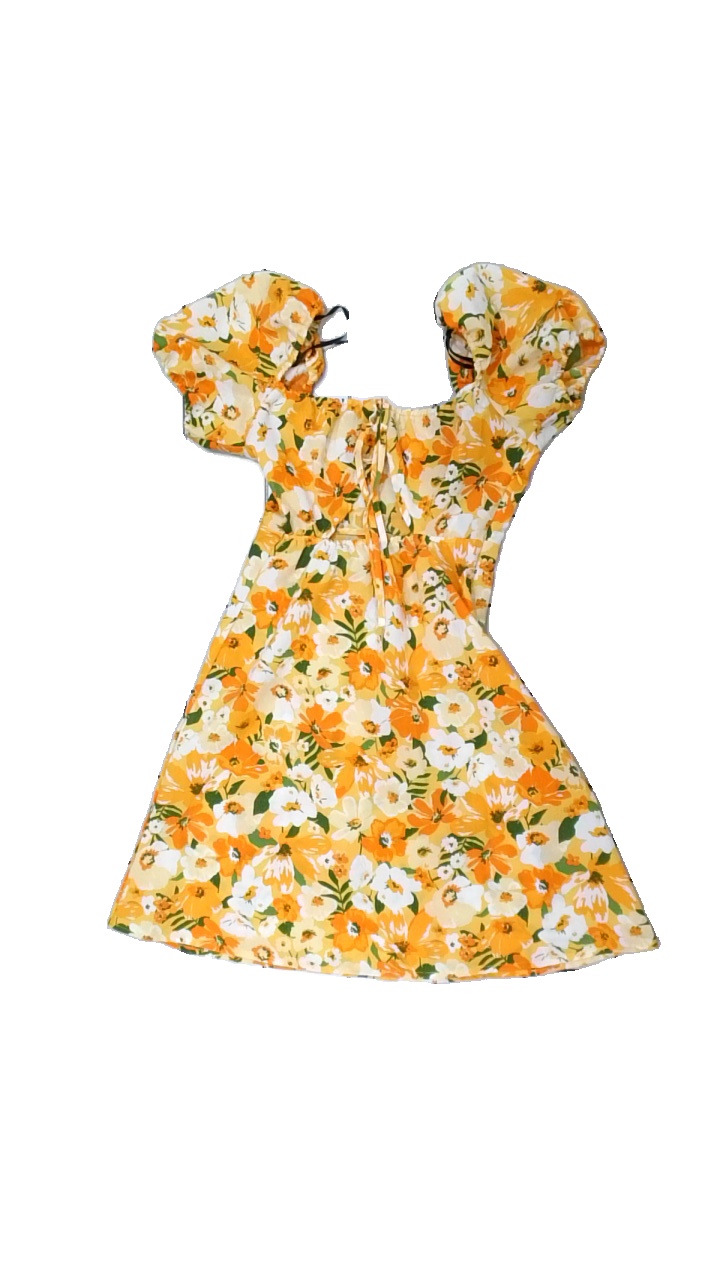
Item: Dress (Ladies)
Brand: H&m
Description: blommig klänning med puffärmar och cut out fram och rosetter
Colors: Yellow, Orange, Green, Multicolor
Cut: Regular
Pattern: Floral print
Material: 100% polyester
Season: Summer
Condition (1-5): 5
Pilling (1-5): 5
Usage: Reuse
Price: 50-100